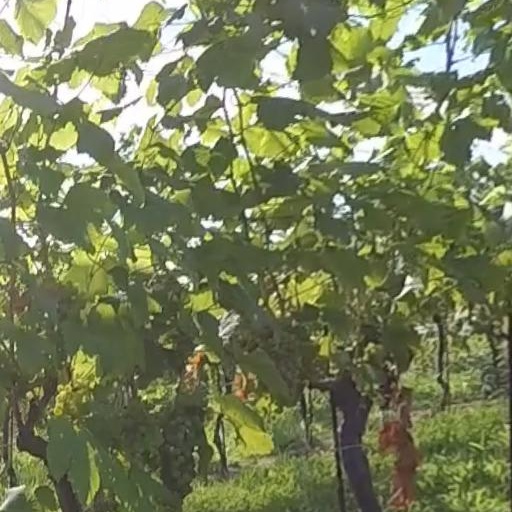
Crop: grape